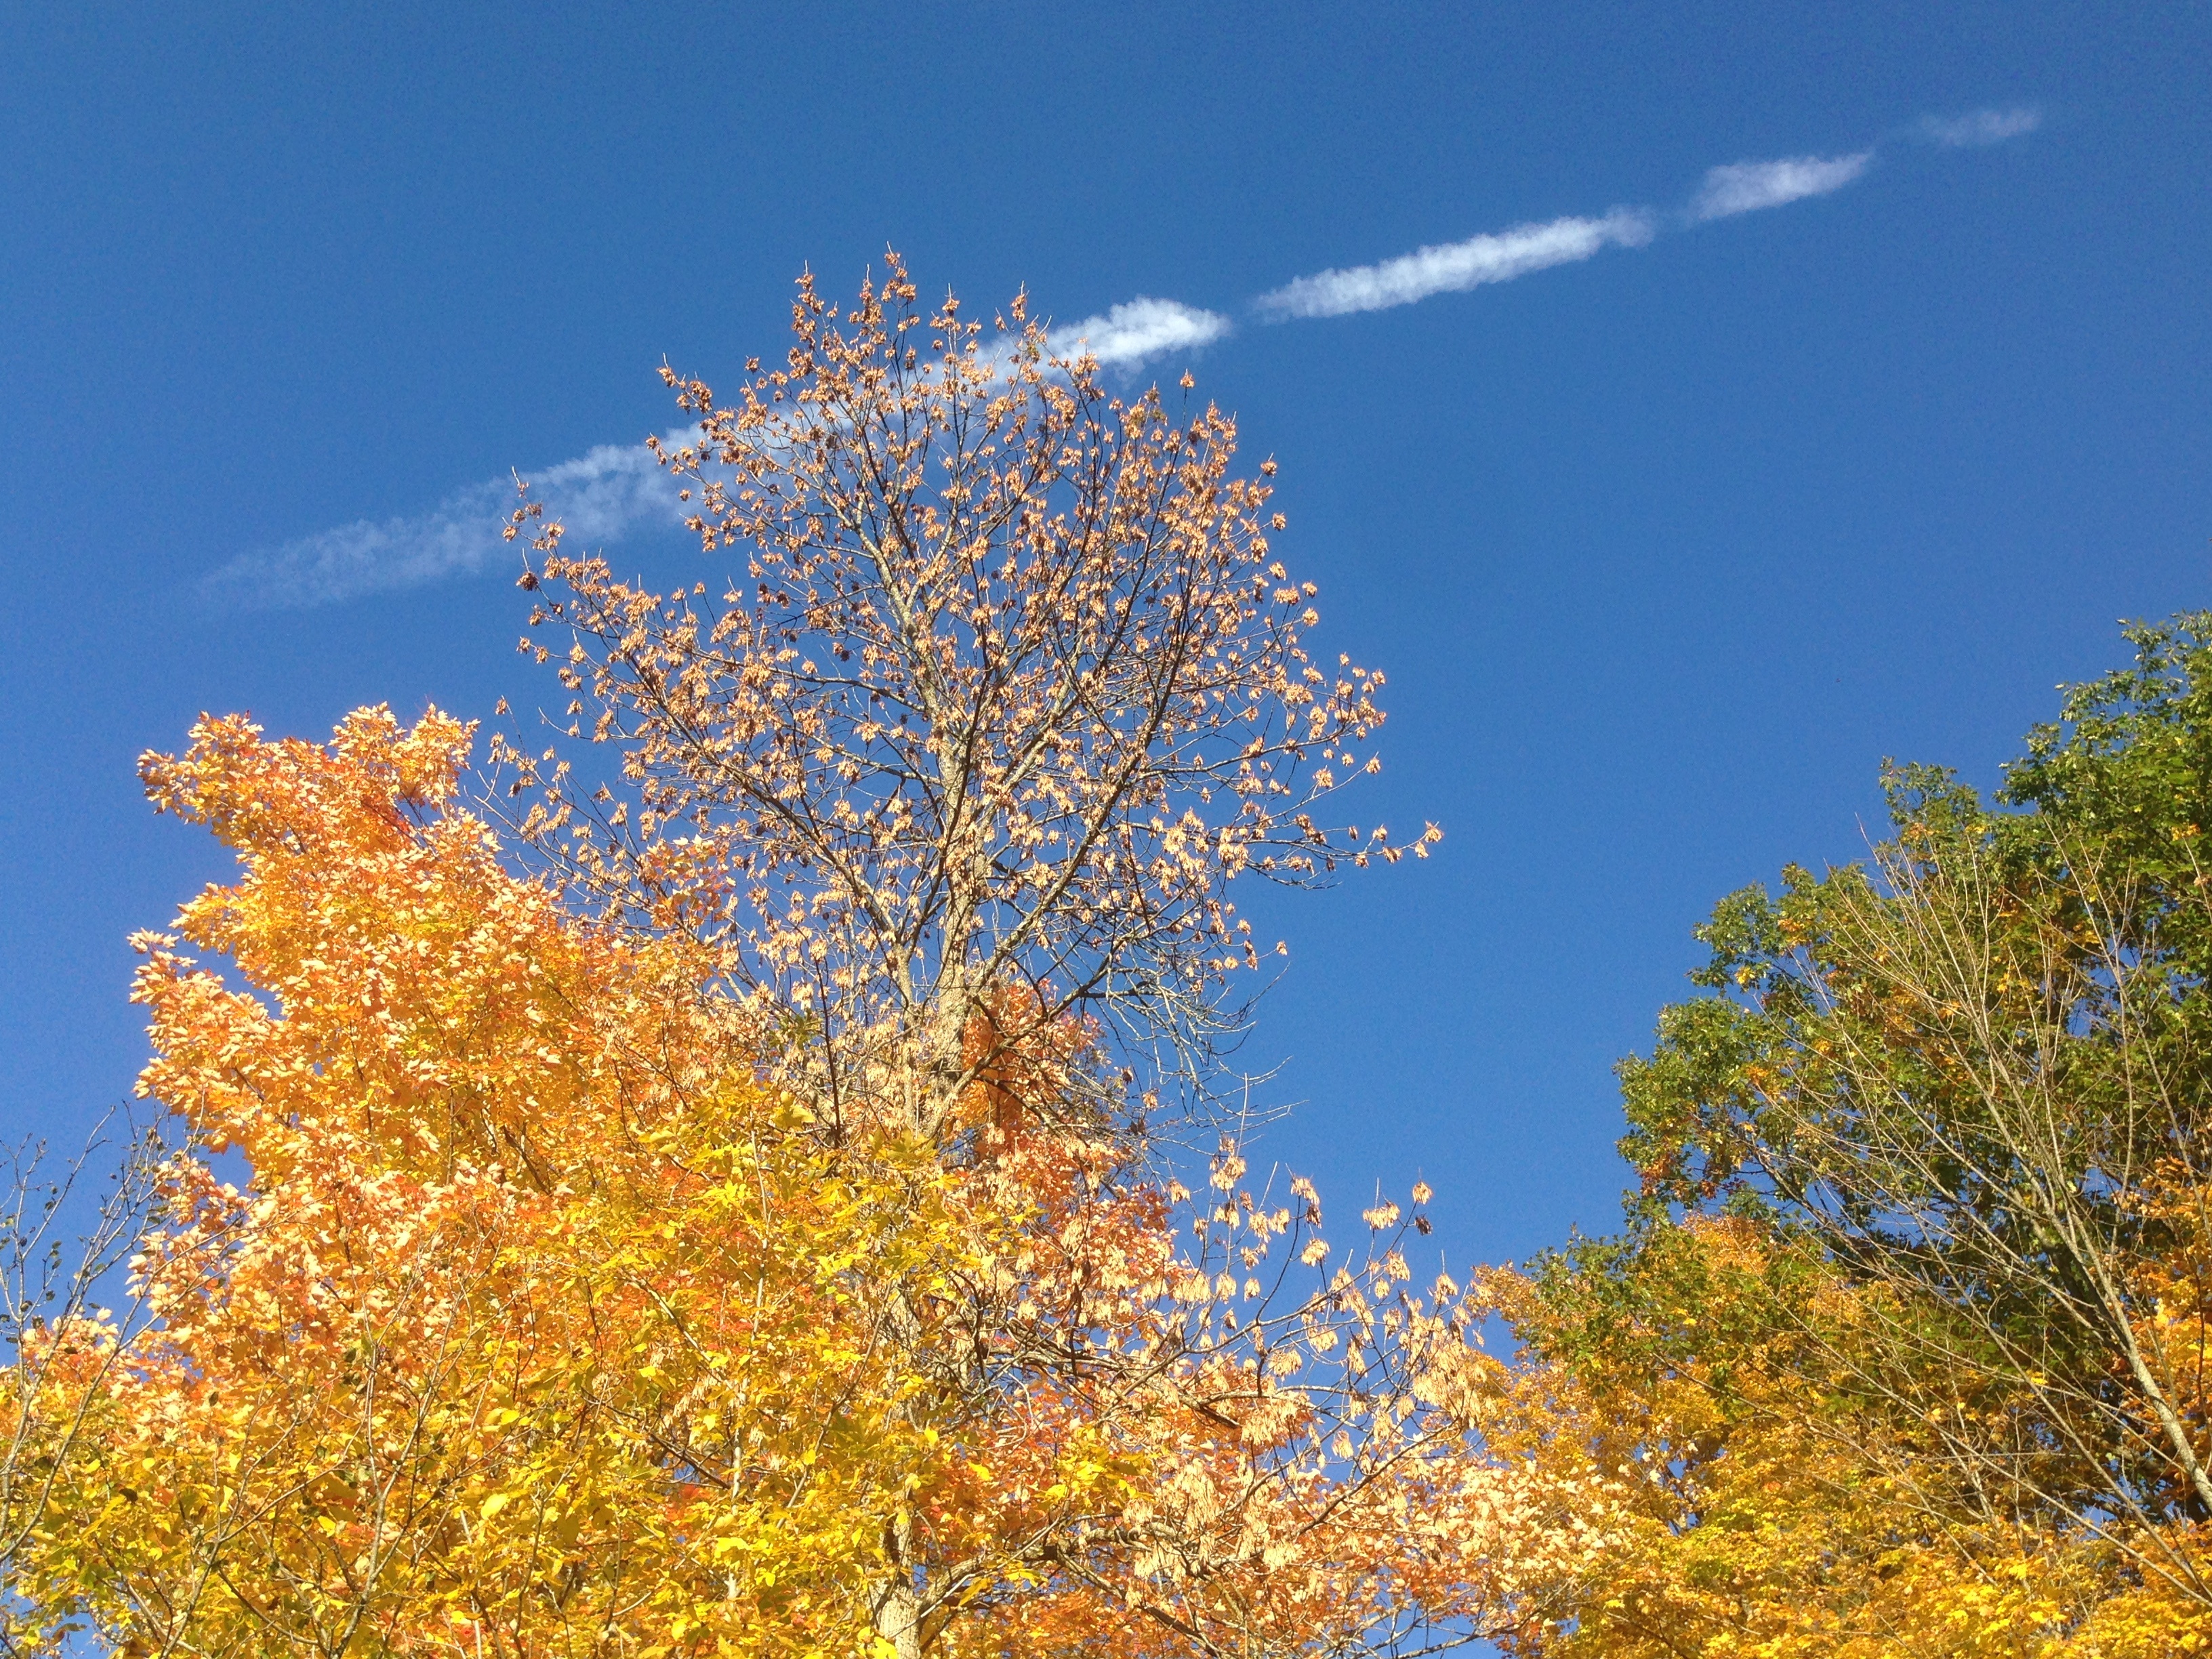
tree, branch, blossom, plant, sky, meadow, sunlight, leaf, flower, frost, autumn, season, shrub, ecosystem, biome, woody plant